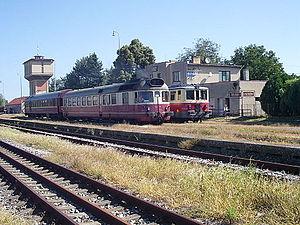
Čata est un village de Slovaquie situé dans la région de Nitra.